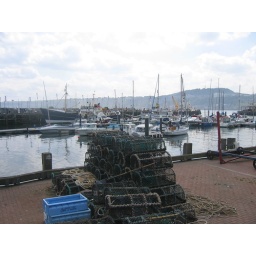
Lobster pots with a fishing boat and Coronia in the background